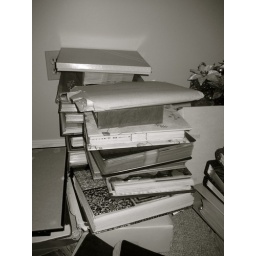
These were some of the photo albums left sitting on the floor of a spare room in my grandma's house.